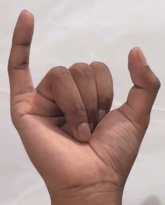
ASL sign: Y